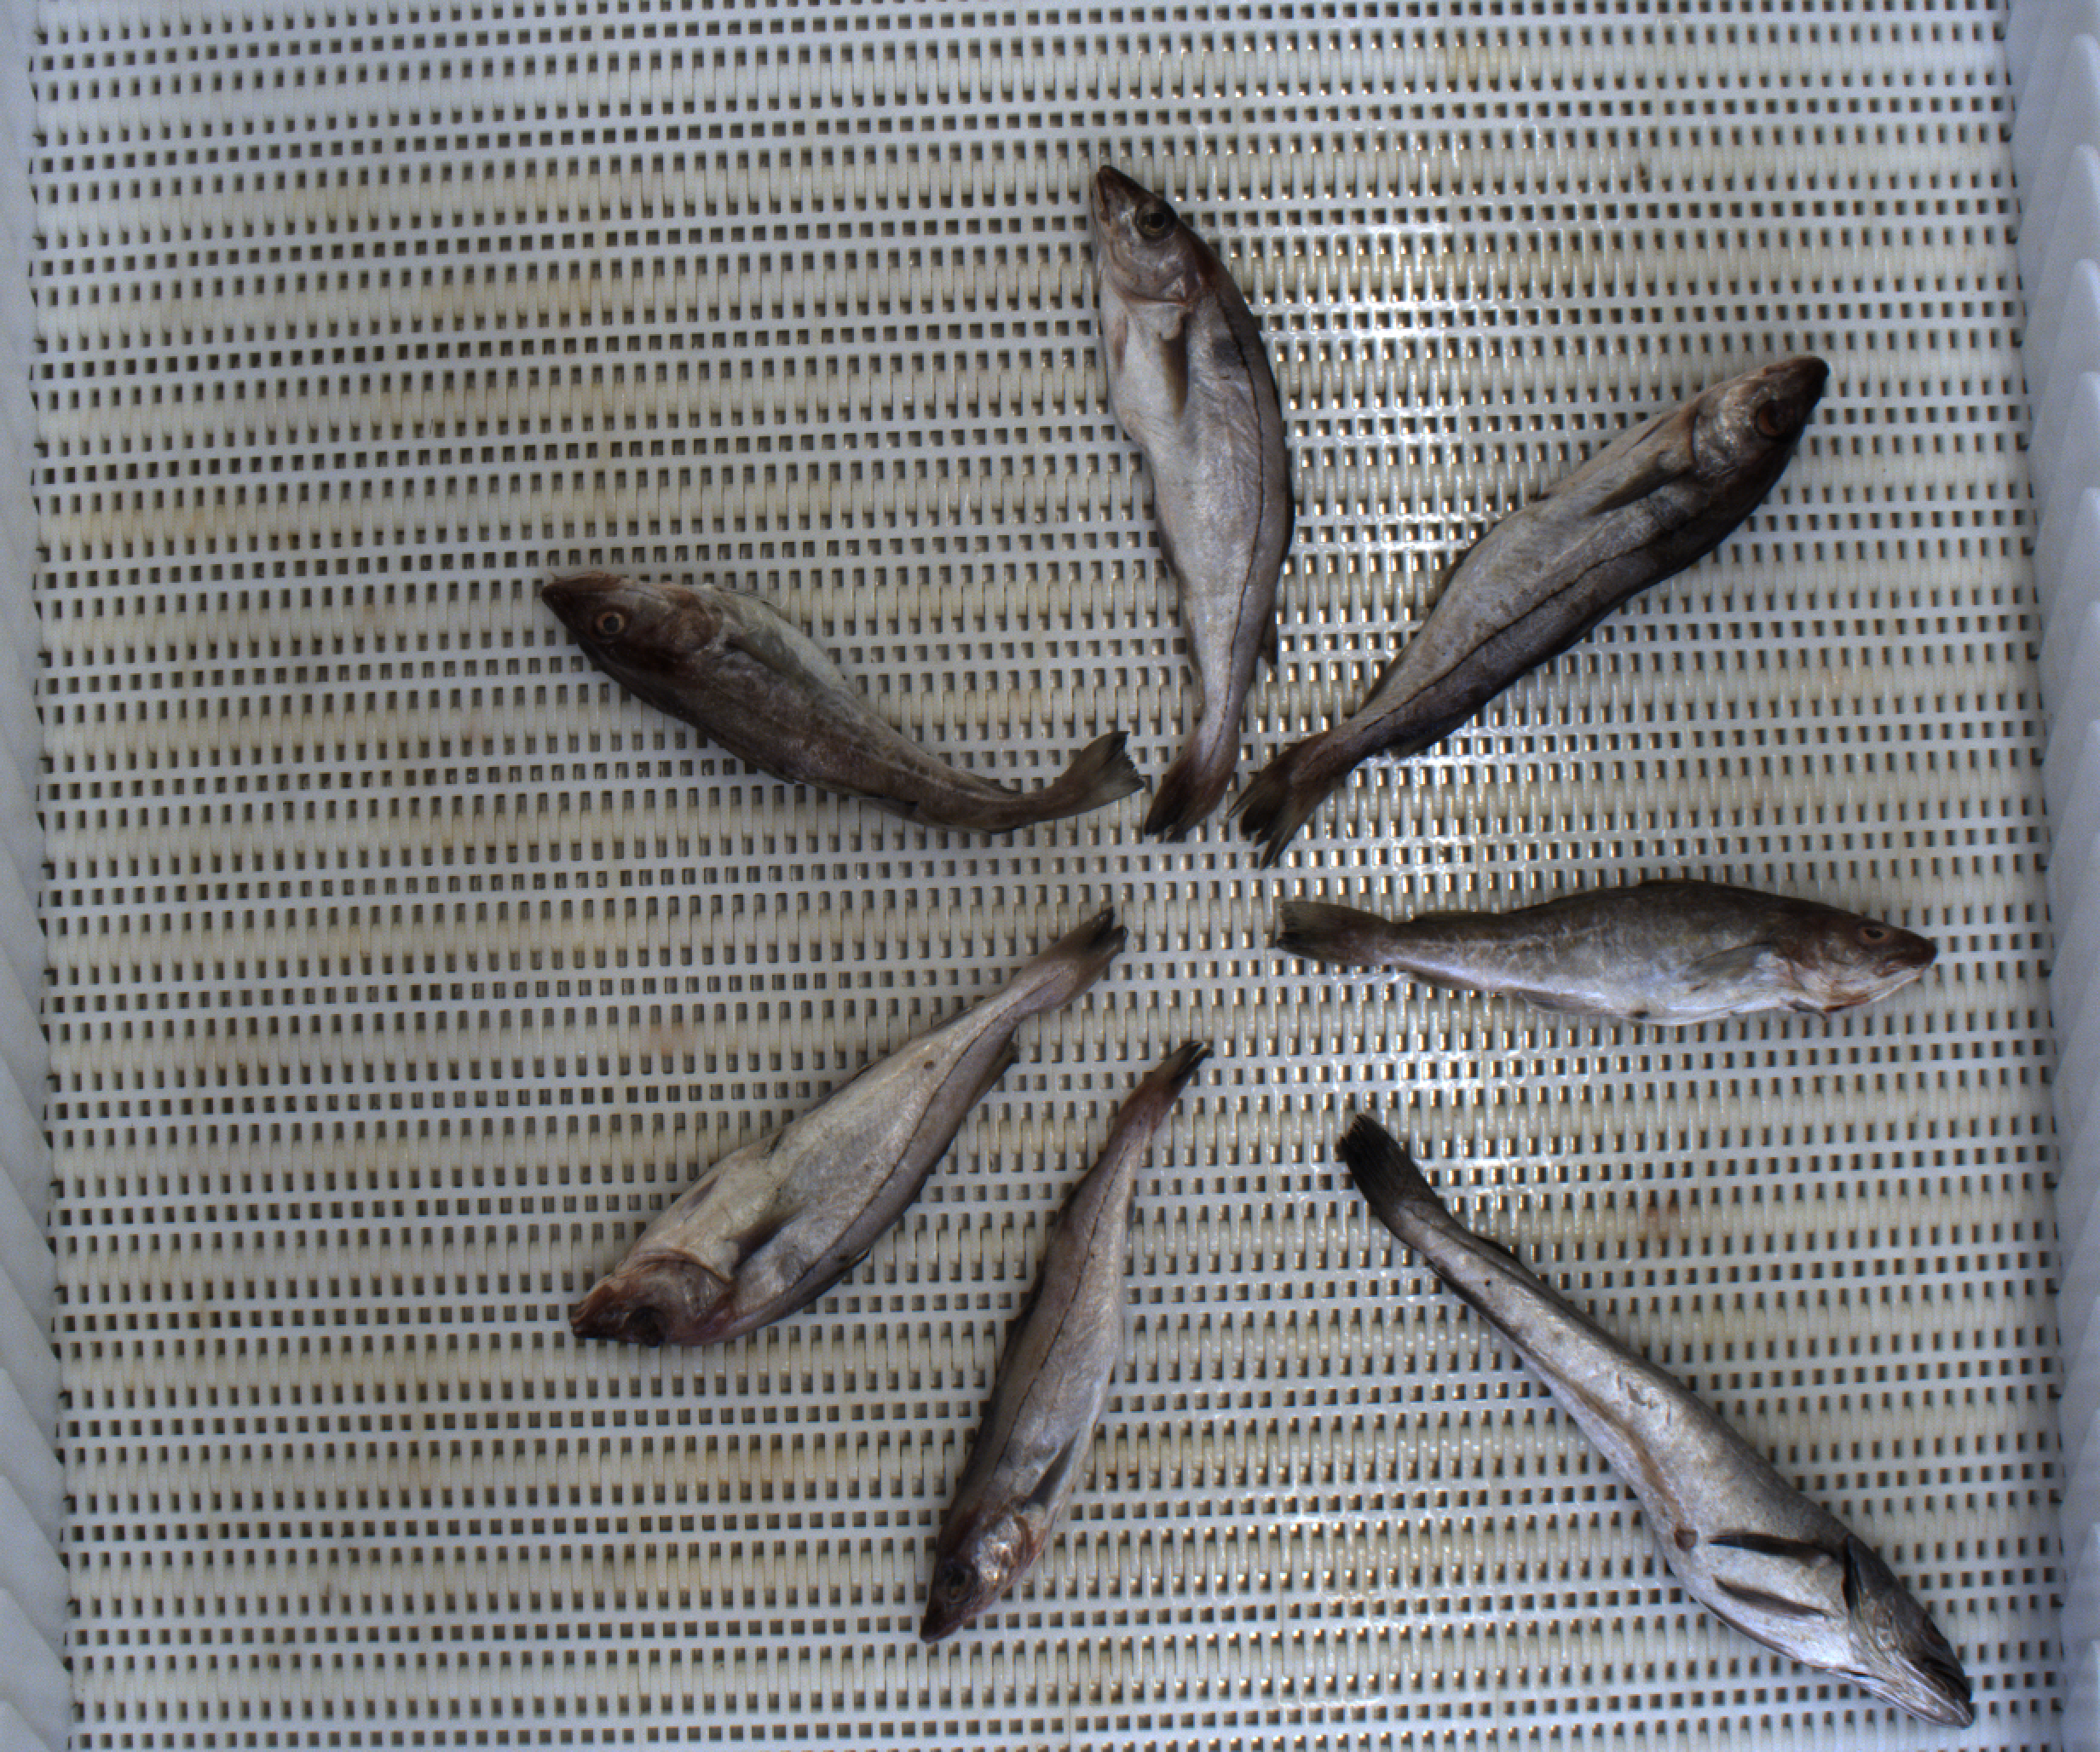
Total fish: 7
Cod: 2
Haddock: 4
Whiting: 0
Hake: 1
Horse mackerel: 0
Saithe: 0
Other: 0